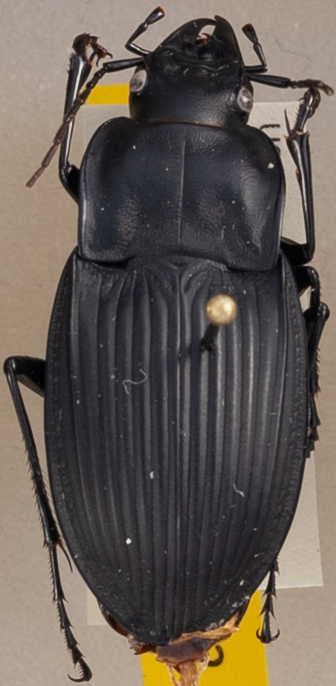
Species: Dicaelus dilatatus
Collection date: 2019-08-06
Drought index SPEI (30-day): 1.69
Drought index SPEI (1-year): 2.09
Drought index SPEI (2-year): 2.09